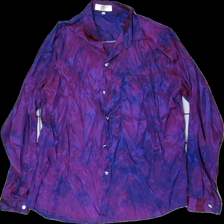
View: front
Type: Shirt
Category: Men
Brand: Not in the list
Brand text on label: Champagne silk
Colors: Purple, Blue
Material: 55% cotton, 45% polyester
Pattern: Other
Cut: Regular
Size: XXL
Season: All
Holes: Major
Price range: <50
Recommended usage: Export